Pennsylvania Route 441

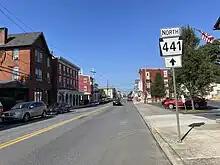
PA 441 northbound in Middletown

PA 441 crosses the Chiques Creek near the community of Chickies and becomes the border between the borough of Marietta to the southwest and East Donegal Township to the northeast. The route becomes River Road and passes through wooded areas with some homes, coming to an intersection with the western terminus of PA 23. The road fully enters East Donegal Township and curves west through residential and commercial areas with some fields, bypassing Marietta to the north.